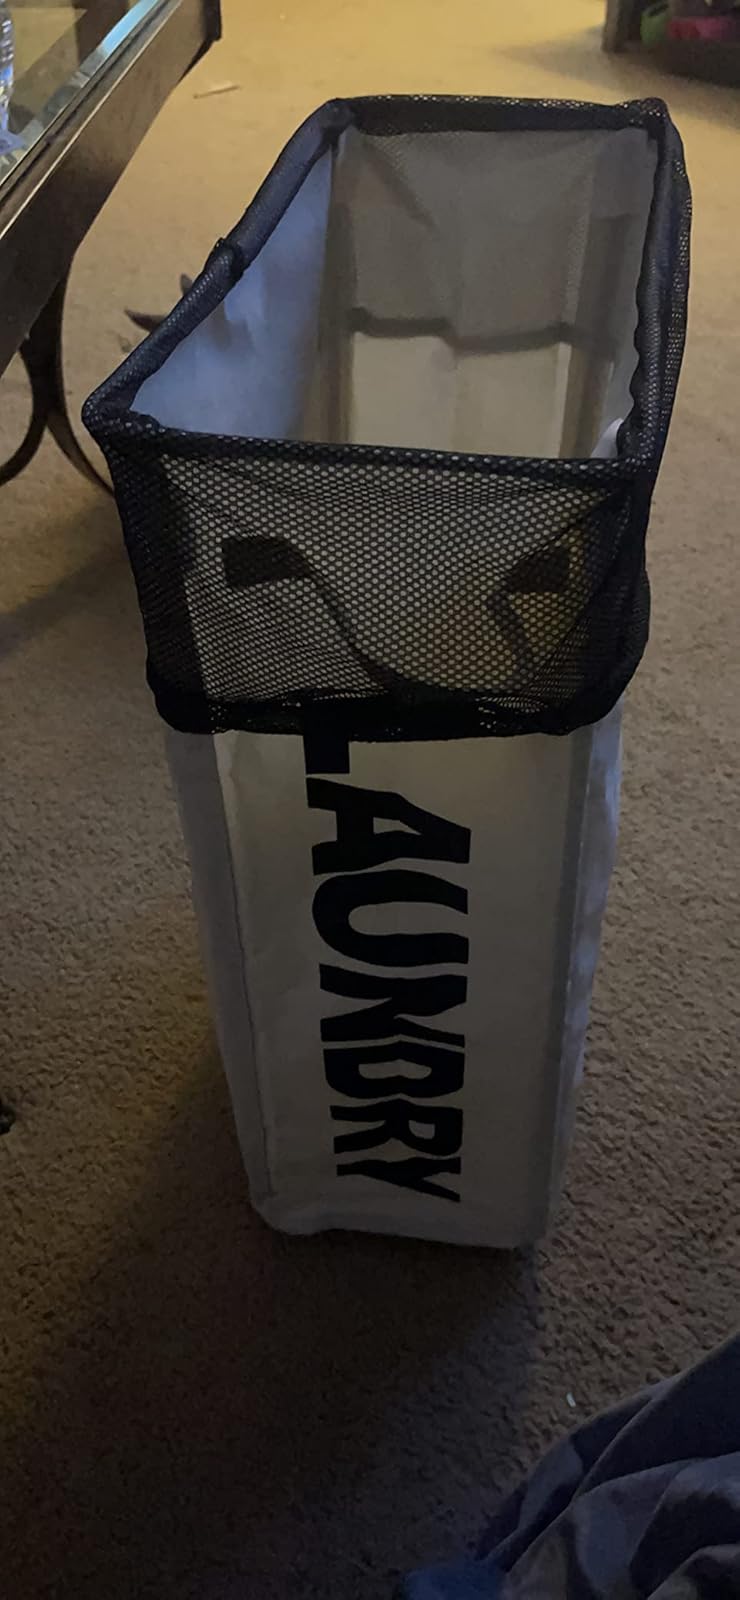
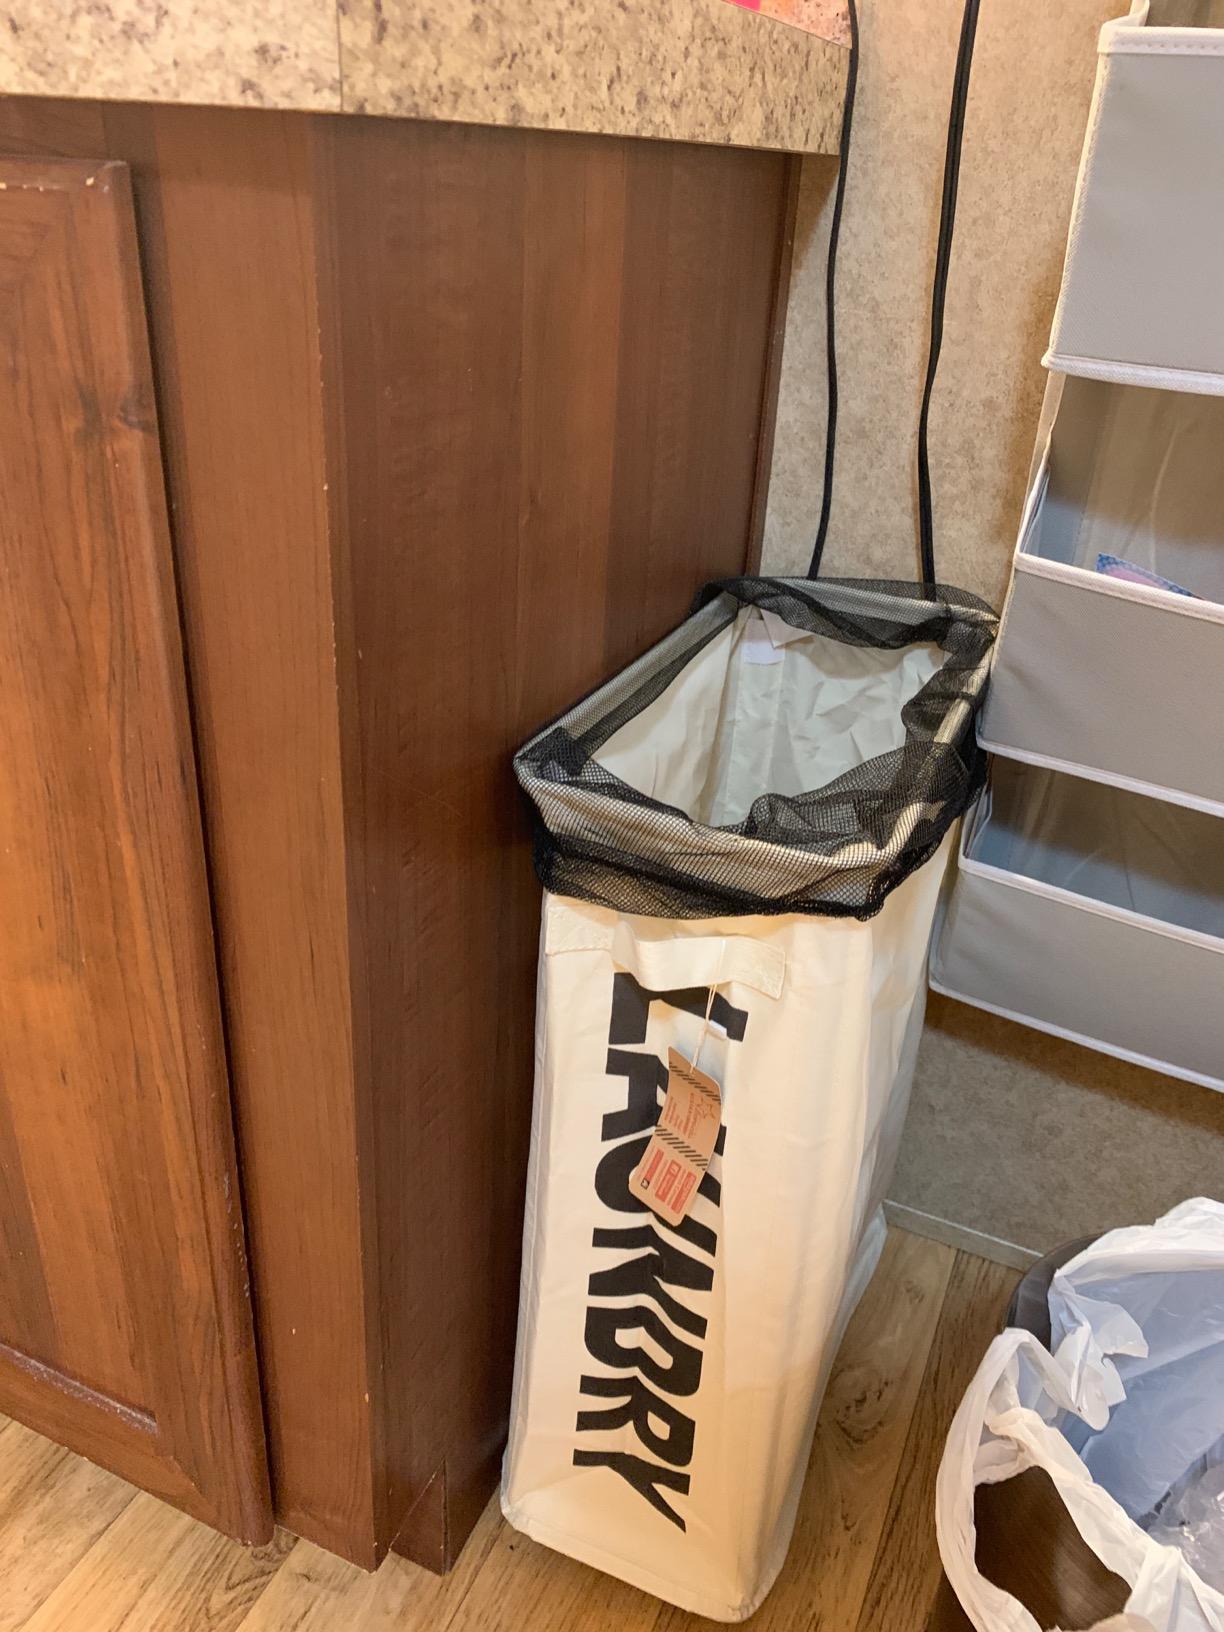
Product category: items_hamper
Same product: yes